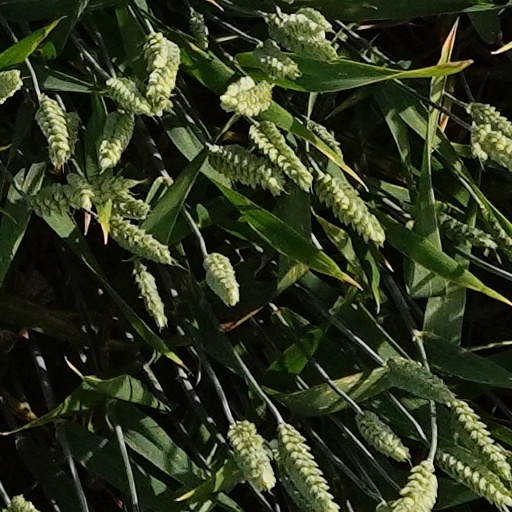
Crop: wheat